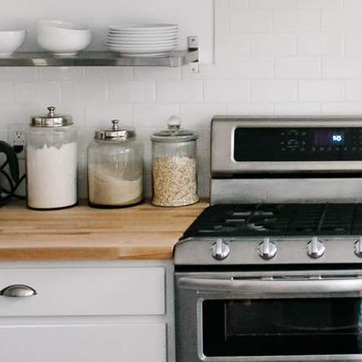
Material: food